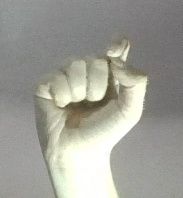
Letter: fa